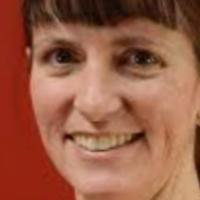
Age group: age 31-40